List of locations in the Port of London

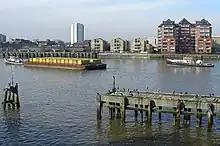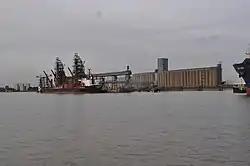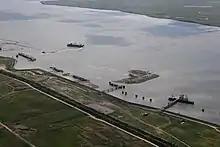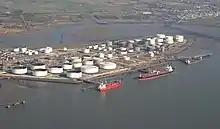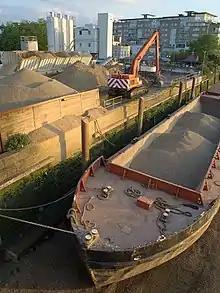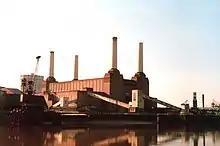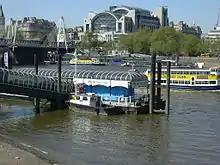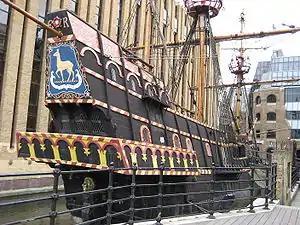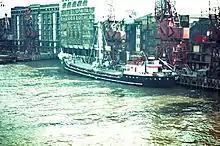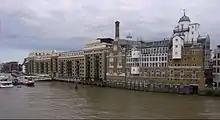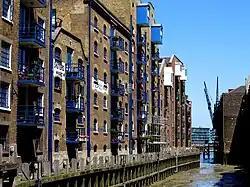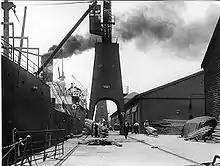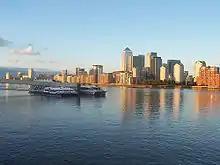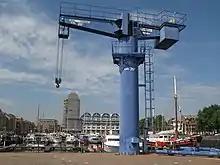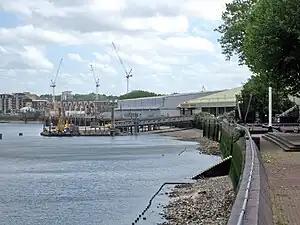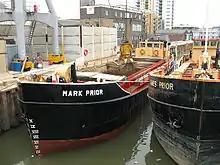
Barges carrying refuse on the river at Battersea, 2007
Tilbury Grain Terminal, 2010
Construction of London Gateway under way, 2010
Coryton Oil Refinery, 2007
Pier Wharf, Wandsworth, 2010
Battersea Power Station showing the coaling pier, 1986
Festival Pier in 2007
"The Golden Hind" at St Mary Overie Dock in 2007
Chamberlain's Wharf (now London Bridge Hospital), Hay's Wharf Offices, Topping's Wharf and Sun Wharf in the 1960s
Anchor Brewhouse and Butler's Wharf in 2008
St Saviour's Dock (view north to River Thames).
Greenland Dock in 1927
Greenland Pier in 2005, with Canary Wharf in the background
Boat-lifting crane, South Dock
The Thames Path interrupted by Convoys Wharf
Ships unloading at Brewery Wharf, Deptford Creek in 2009
Thames Craft Dry Docking, boatyard at Badcock's Wharves, 2010
Cable loading gear preserved on Enderby's Wharf, 2007. In the distance is Greenwich Power Station.
Tunnel Glucose on Greenwich Peninsula, 2000
Aggregate conveyor, Angerstein Wharf
Woolwich Ferry, looking south west towards Woolwich
Belvedere Incinerator from the Thames. Refuse barges are moored on the quay.
The Thames at Erith. Straight ahead is the ADM oil seed mill.
Container ship "Aquiline" berthed at Dartford International Freight Terminal
Shipping at Gravesend with Tilbury Power Station in the background. The large Cobelfret vessel is heading to Ford at Dagenham
The Gravesend Canal Basin - the canal and locks are under restoration
Palace Wharf (left), Crabtree Wharf and Crabtree Drawdock, 2010
Swedish Wharf, Comley's Wharf and Fulham Wharf, Fulham, 2006
Lots Road Power Station, 2008
A ship berths at London Bridge Wharf in the busy Upper Pool in 1962
St Katharine Docks in 2004

Below here lie the Medway ports including Thamesport, a container port on the site of BP's Kent oil refinery on the Isle of Grain and Sheerness on the Isle of Sheppey. These are not part of the Port of London.